List of mayors of Alessandria

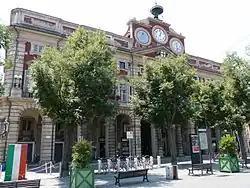
"Palazzo del Municipio" is the seat of the Mayor of Alessandria.

The mayor of Alessandria is an elected politician who, along with the Alessandria's city council, is accountable for the strategic government of Alessandria in Piedmont, Italy.